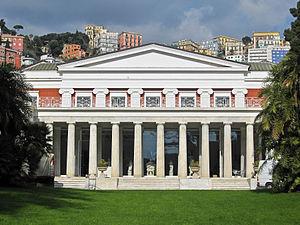
Pour villas de Naples se réfère à ces villas qui sont nées dans une période allant de la Renaissance à la Belle Époque.
La Villa Pignatelli est une villa et un musée de Naples, dans le sud de l'Italie.